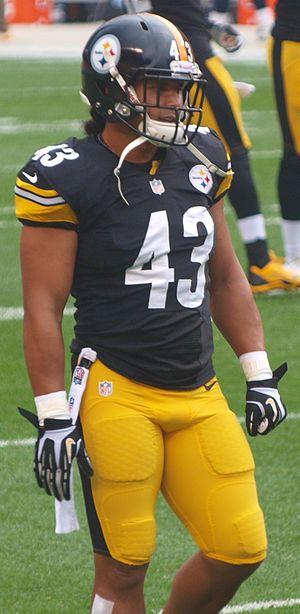
Troy Polamalu, né le 19 avril 1981 à Garden Grove en Californie, est un joueur américain de football américain ayant évolué au poste de safety.